Chinese lacquerware table

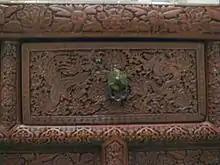
Detail of a drawer

The table was lent to the British Museum's 2014 exhibition "Ming, 50 years that changed China".